Timpanogos Glacier

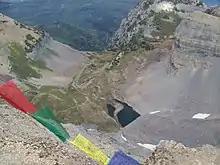
Emerald Lake and the Timpanogos Glacier from the summit of Mount Timpanogos, September 2014

The glacier is situated in a north-facing cirque on the east slope of Mount Timpanogos. The best evidence indicates that the Timpanogos Glacier was once a "true" glacier with crevasses present in the early 20th century, but that the surface portion was lost during the Dust Bowl drought of the 1930s and reduced to a permanent snowfield.